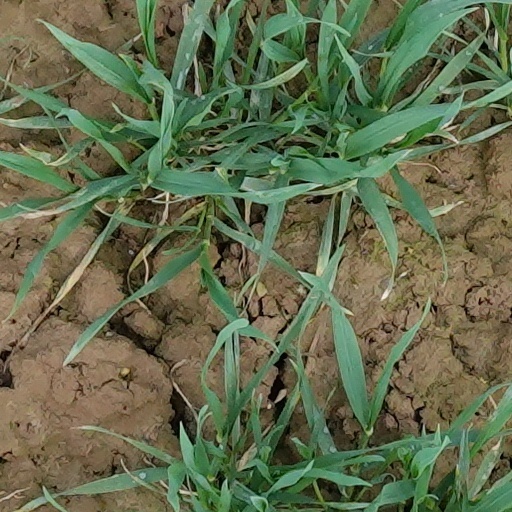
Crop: wheat